Dante Parkin

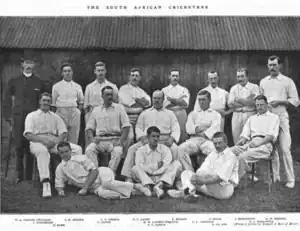
The South African team in 1894. Dante Parkin is sitting on the ground in the centre.

Durant Clifford "Dante" Parkin (20 February 1873 – 20 March 1936) was a South African cricketer who played in one Test match in 1892.